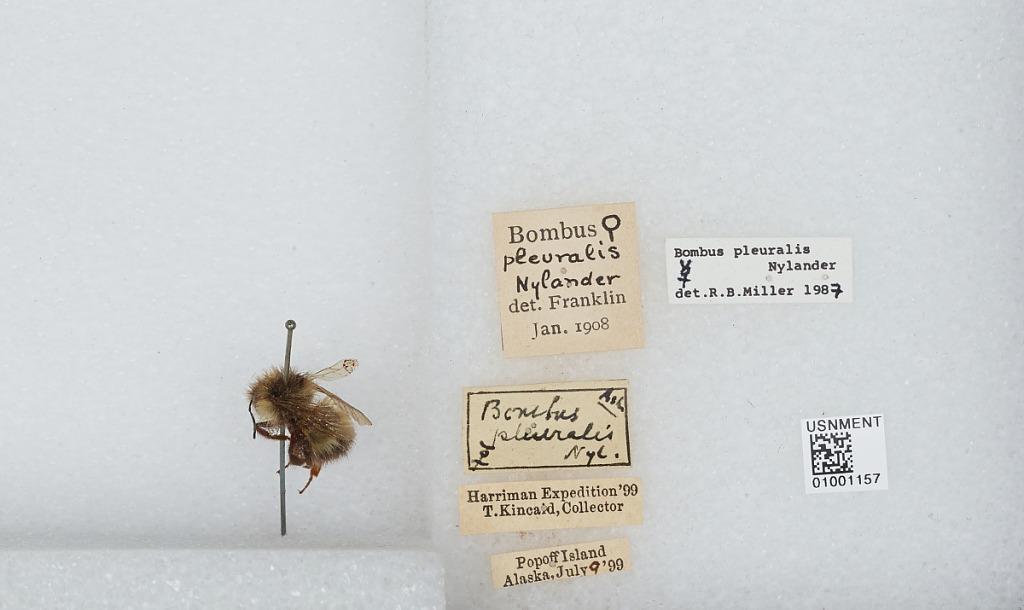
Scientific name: Bombus (Pyrobombus) flavifrons Cresson
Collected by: T. Kincaid
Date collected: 1899-7-9
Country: United States
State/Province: Alaska
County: Aleutians East
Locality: Popof Island
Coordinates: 55.3136, -160.375
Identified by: Miller, R. B.